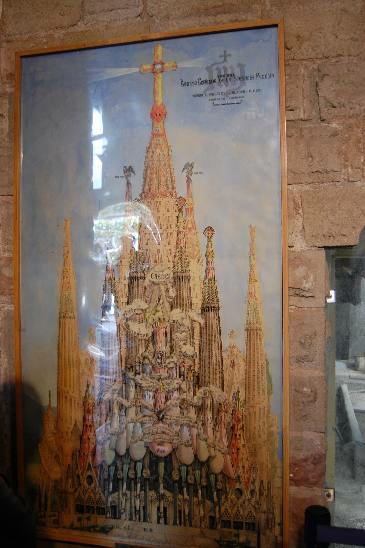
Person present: No